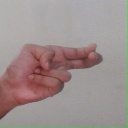
अक्षर: ह